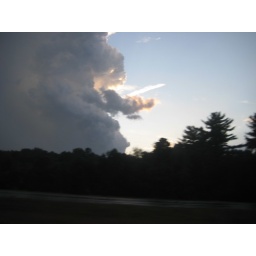
the wall of clouds closing in